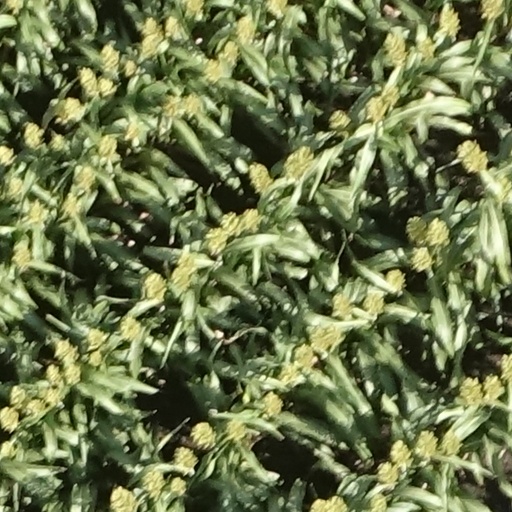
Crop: sorghum